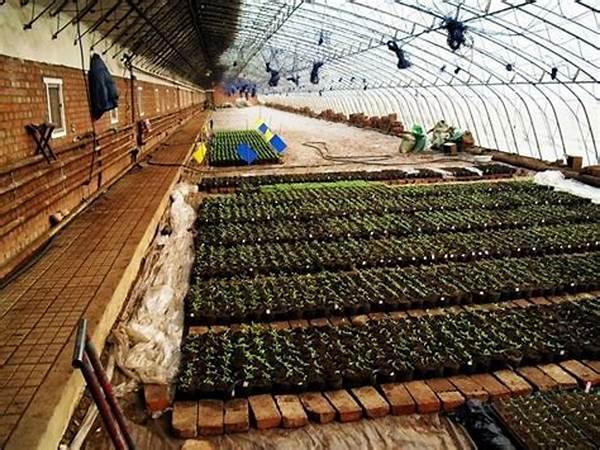
Mbegu za mimea mbalimbali zimepandwa kwenye vitalu, huku mkulima akisubiria miche yake ikomae vizuri na kuwauzia wateja tofauti tofauti. Hasa wale wanaoenda kupanda kwenye bustani za nyumbani.